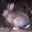
Label: rabbit